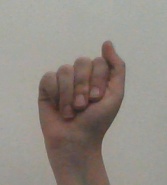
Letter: saad